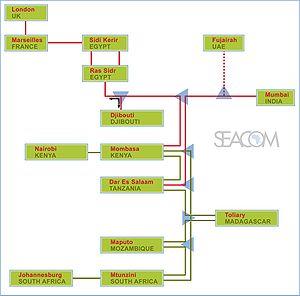
Le Seacom est un câble sous-marin de l'océan Indien reliant l'Afrique du Sud au Kenya, en service depuis 2009.